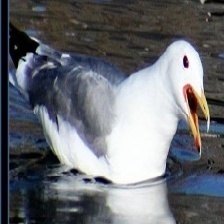
Species: CALIFORNIA GULL
Scientific name: LARUS CALIFORNICUS